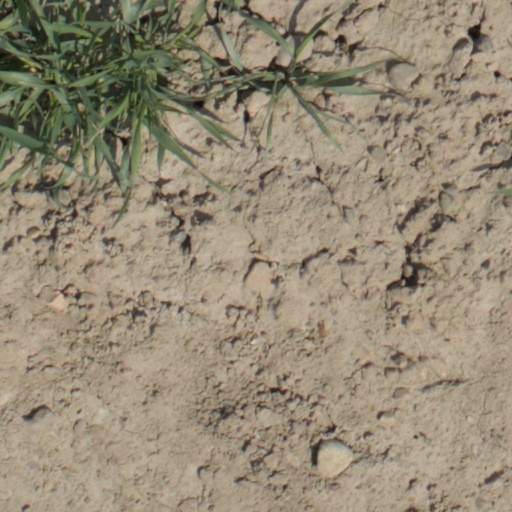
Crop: wheat